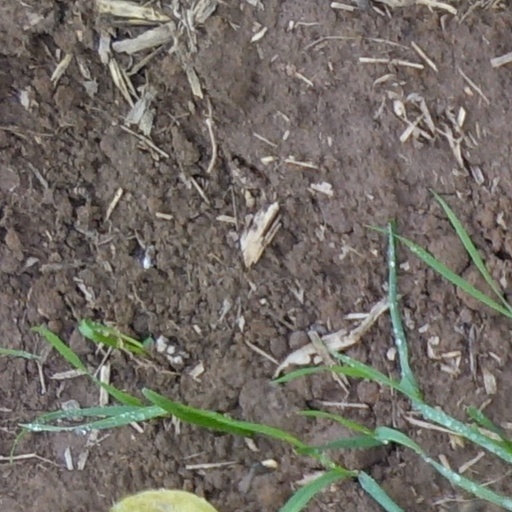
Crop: wheat